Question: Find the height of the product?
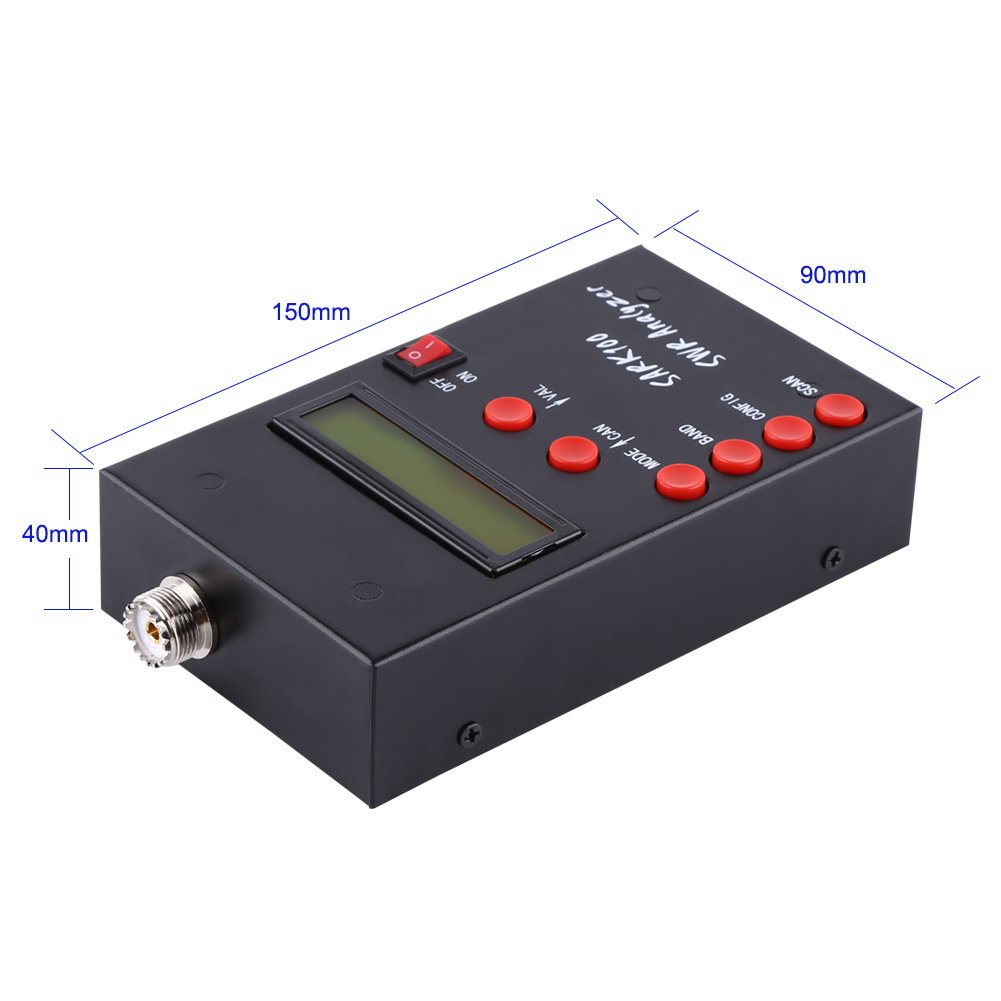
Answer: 40.0 millimetre